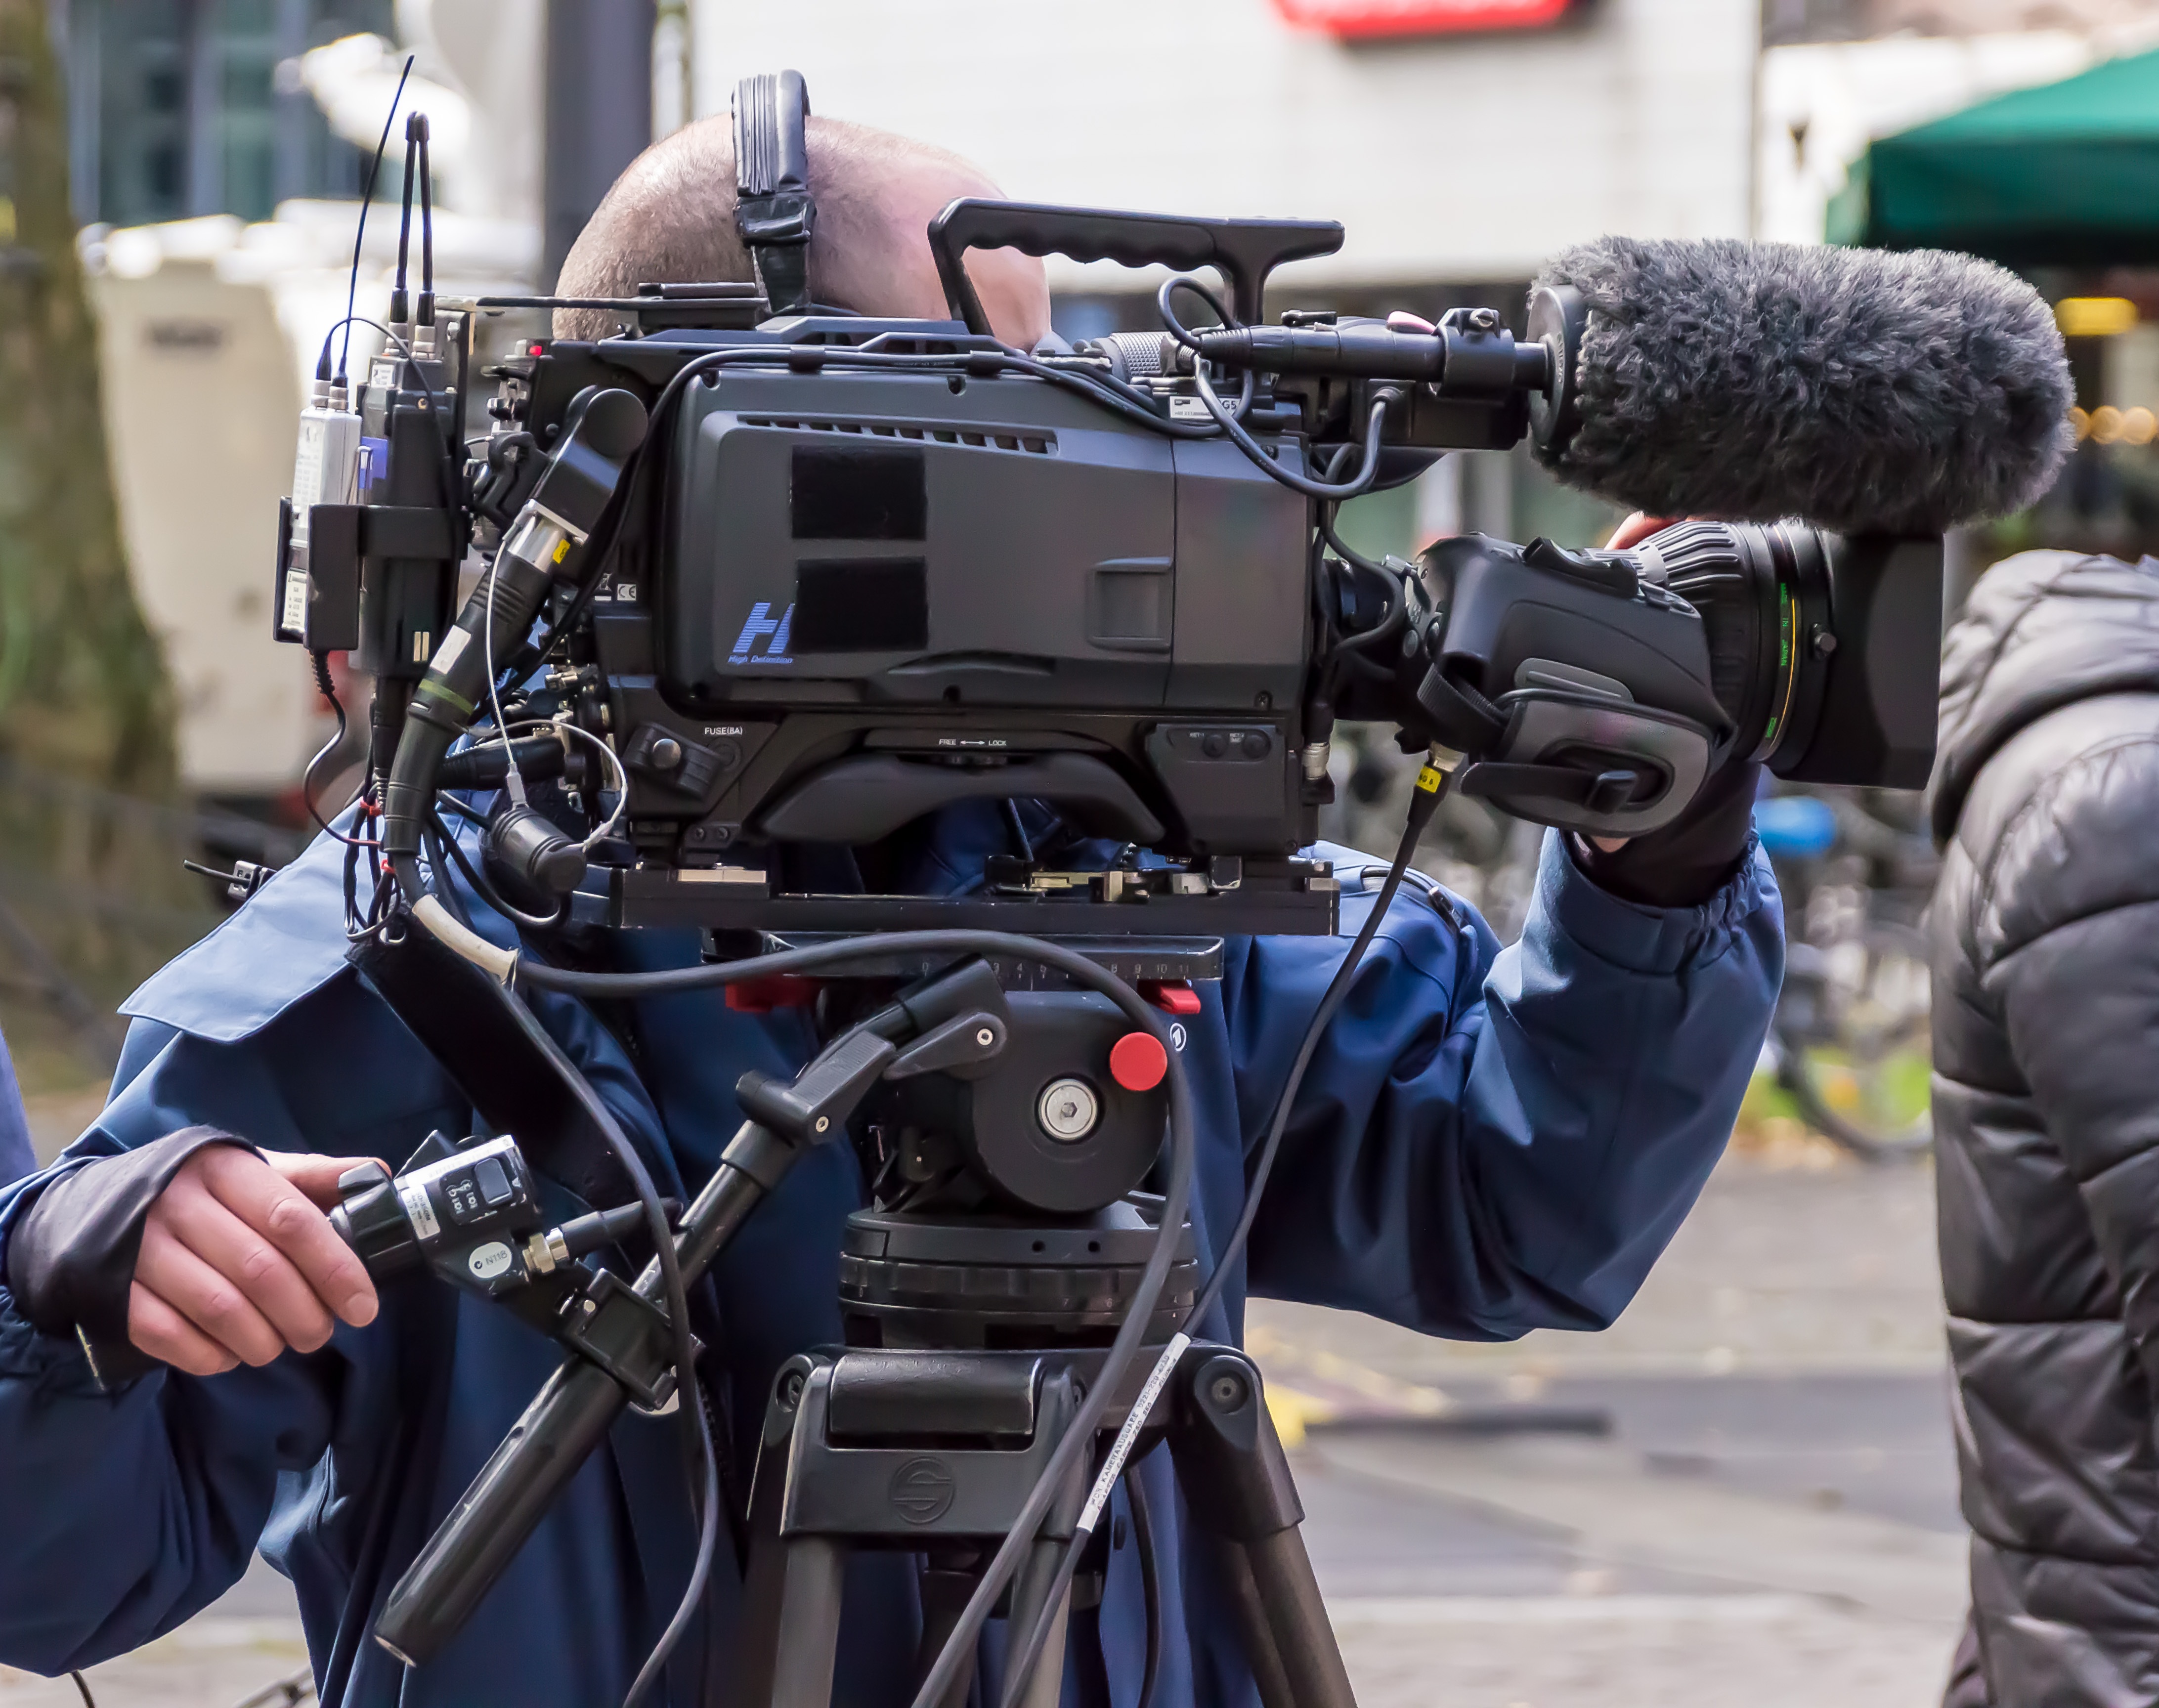
car, camera, film, military, vehicle, motorcycle, film camera, microphone, tv, recording, engine, filming, media, turn, director, watch tv, cinematographer, film team, automobile make, camera operator